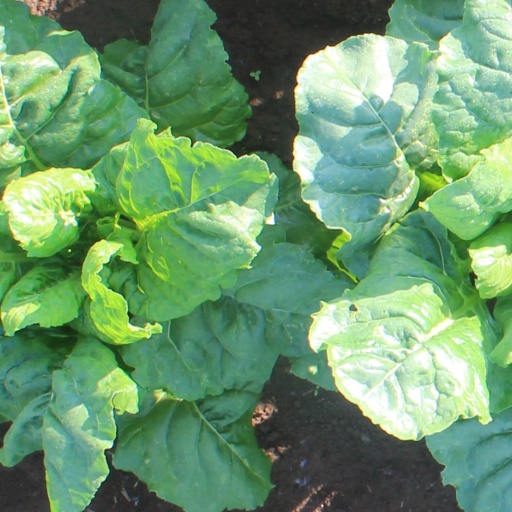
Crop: sugar beet